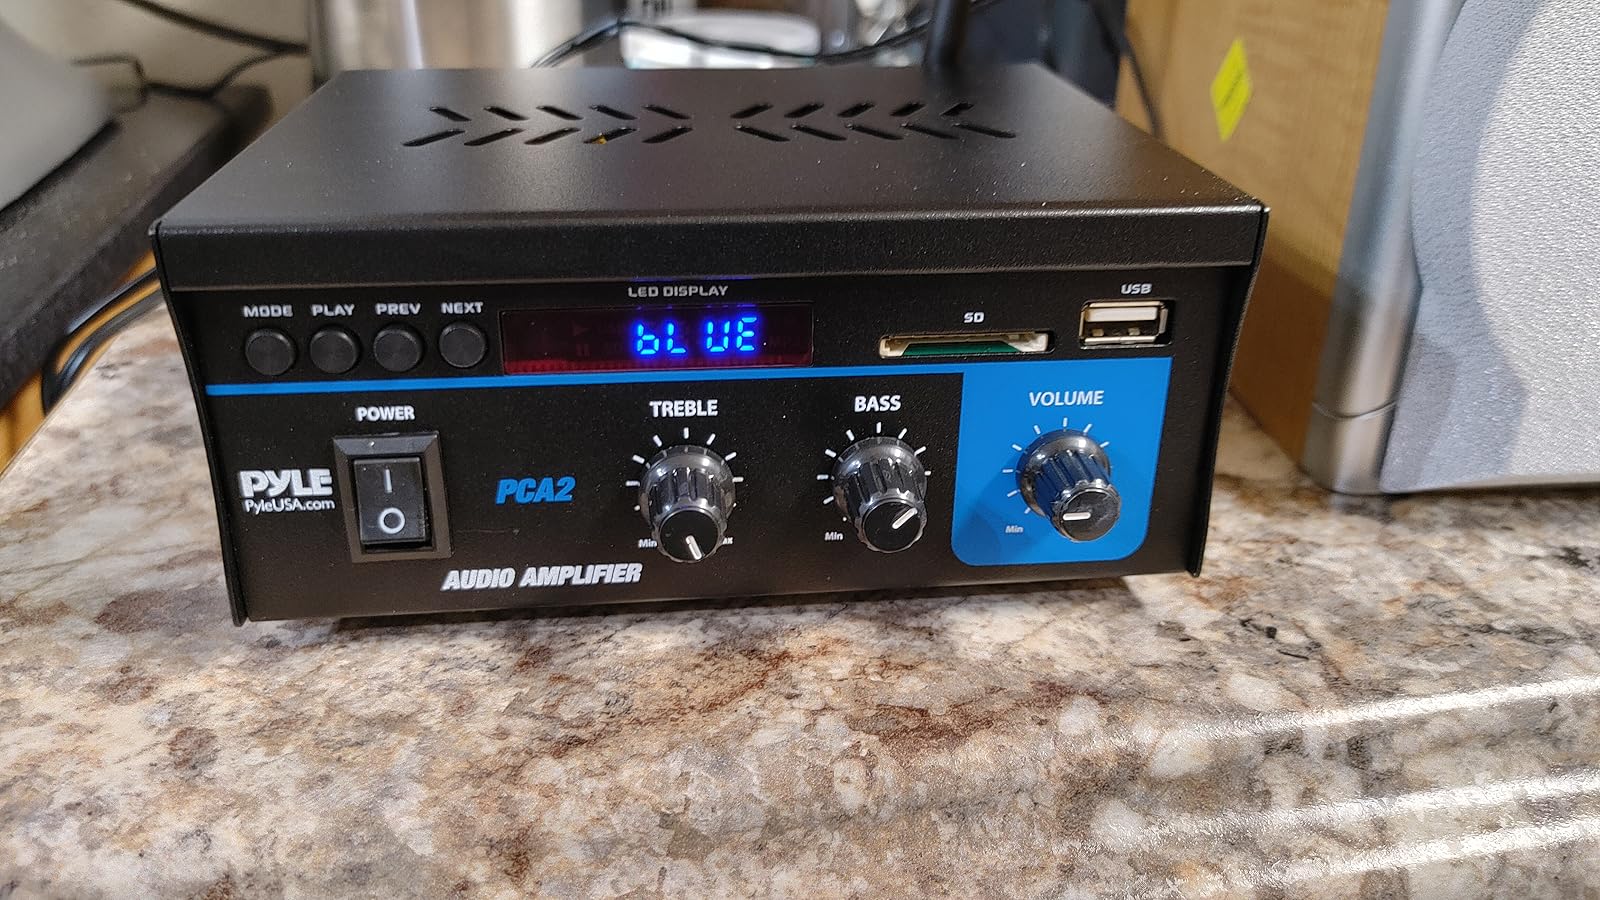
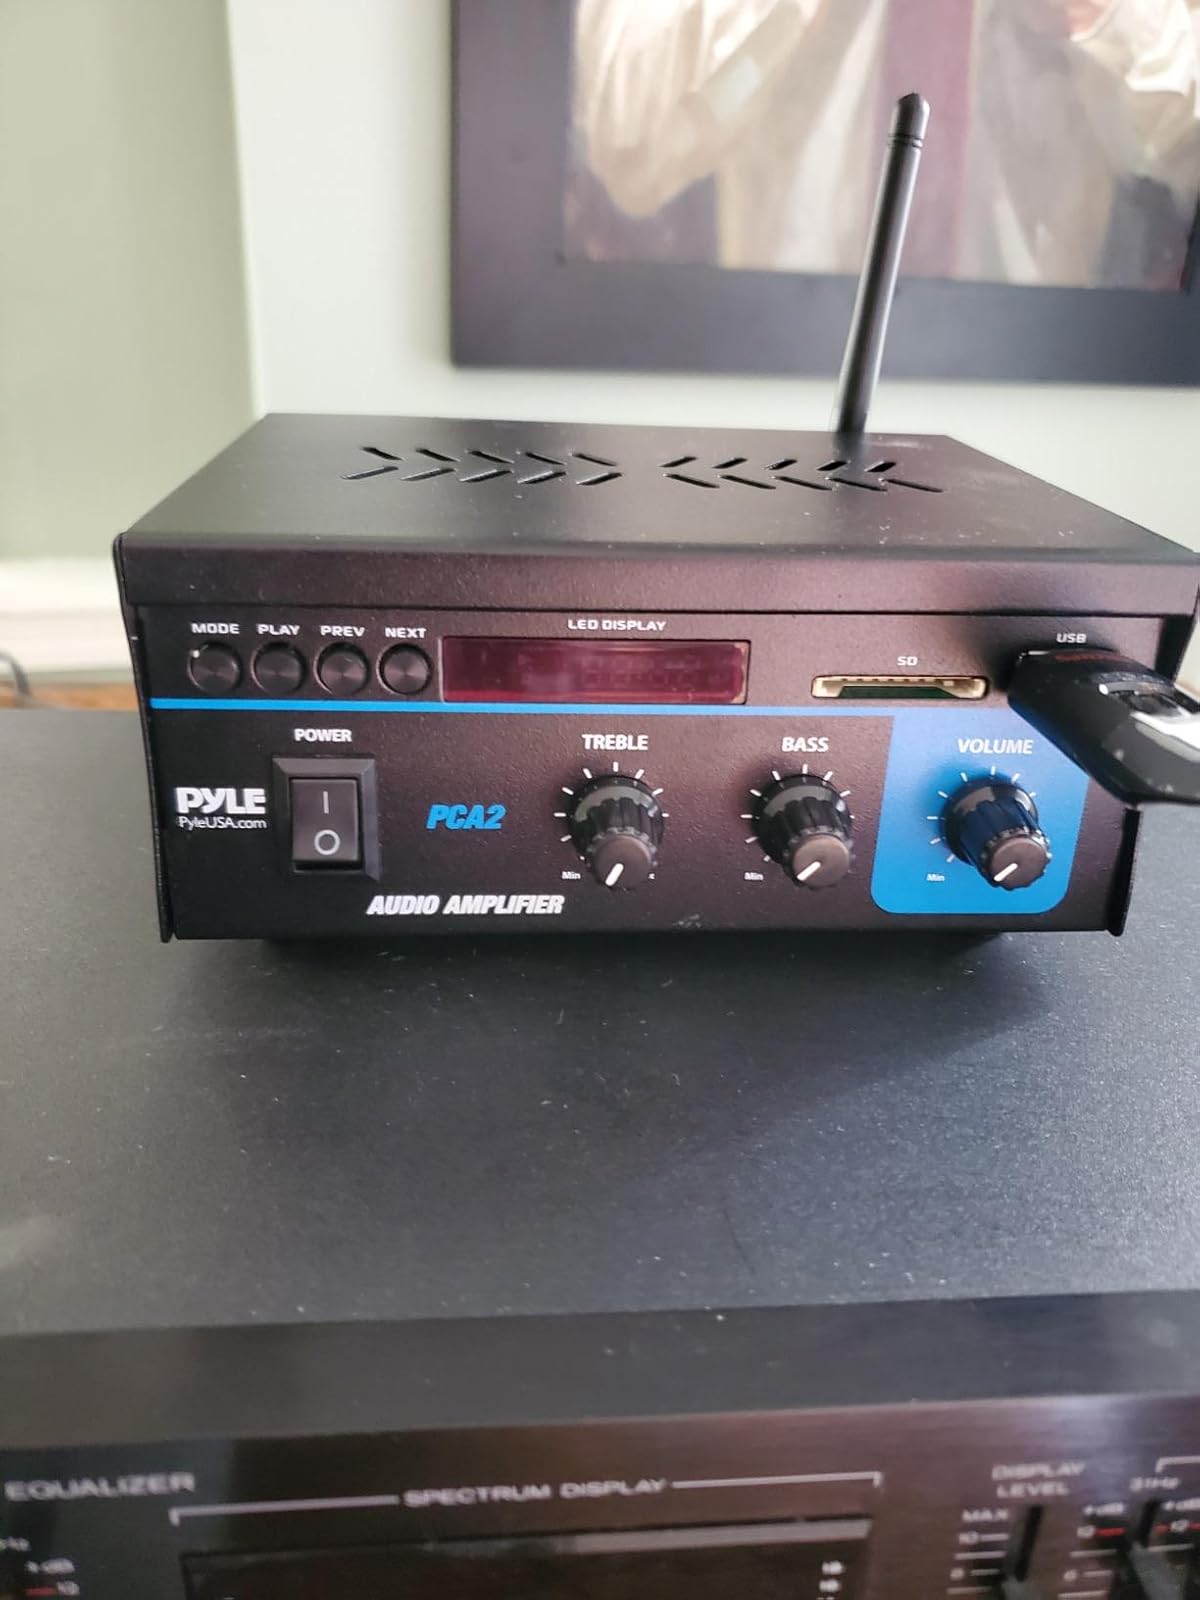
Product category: speaker
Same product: yes